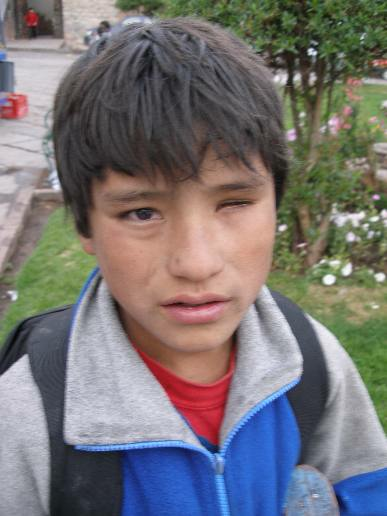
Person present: Yes